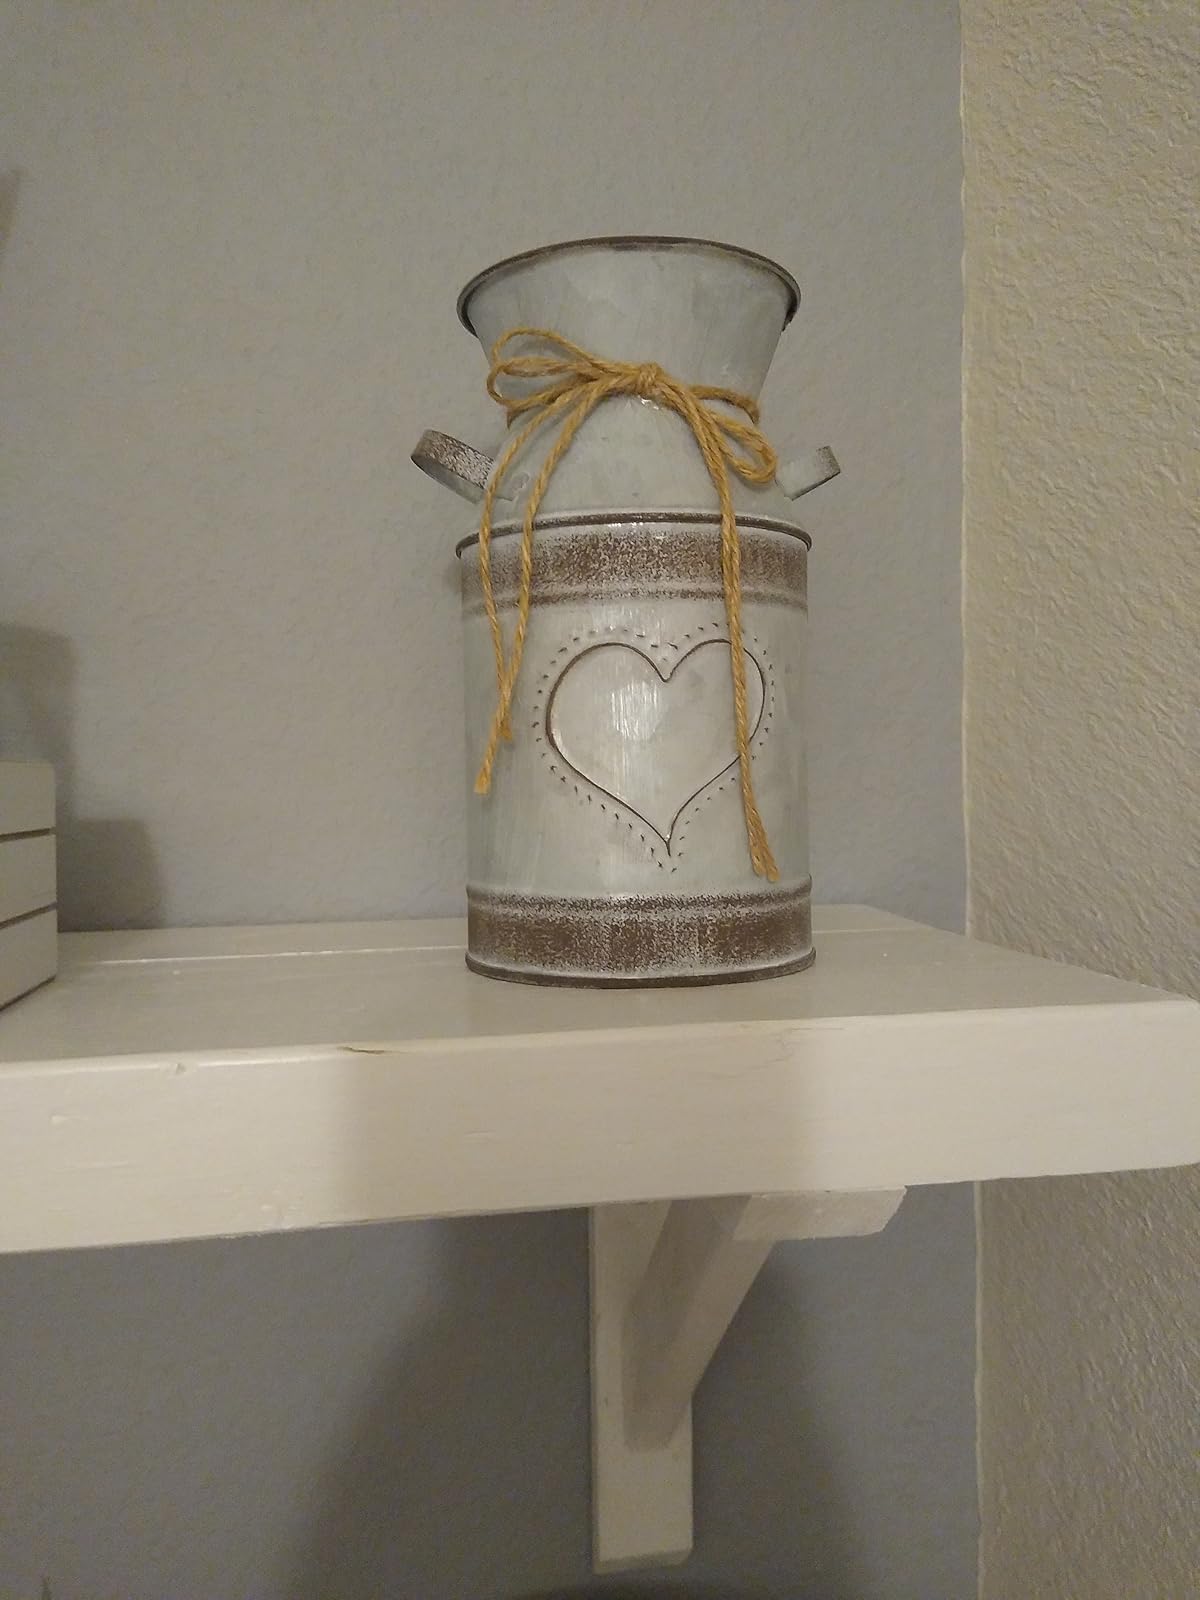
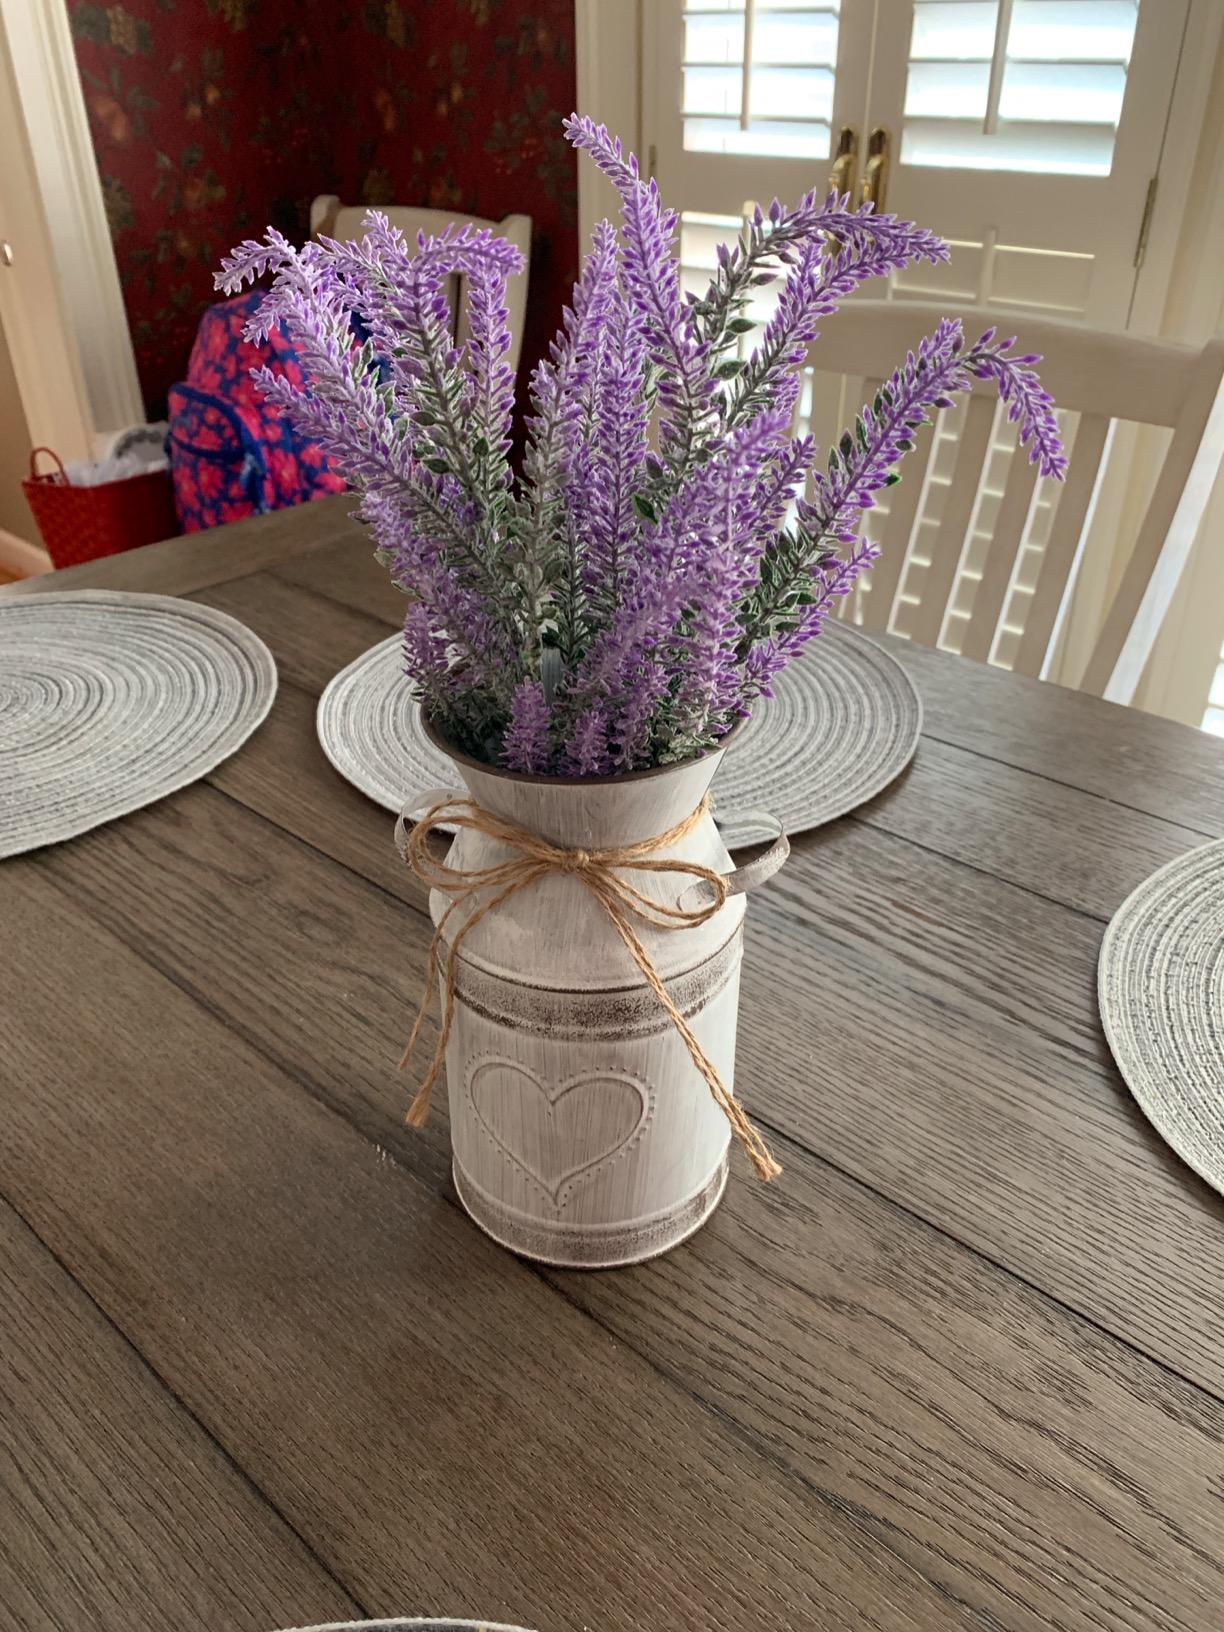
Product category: vase
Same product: yes